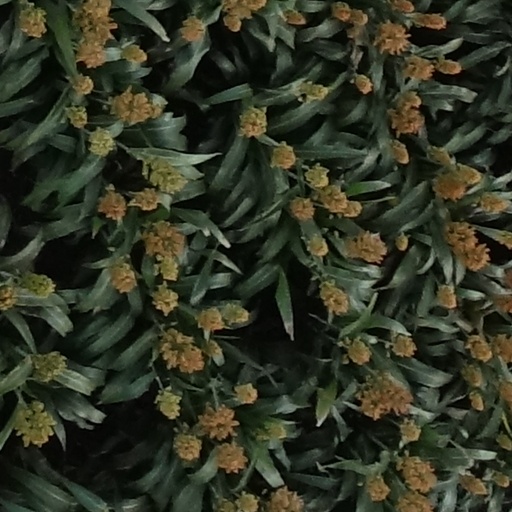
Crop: sorghum